War novel

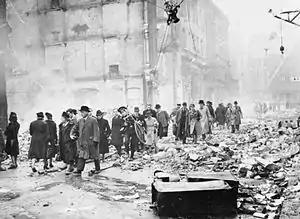
Bomb damage in London, England during World War II

The bombing of London in 1940-1 is the subject of three British novels published in 1943; Graham Greene's "The Ministry of Fear", James Hanley's "No Direction", and Henry Green's "Caught". Greene's later "The End of the Affair" (1951) is set mainly during the flying bomb raids on London of 1944. According to Bernard Bergonzi "[d]uring the war the preferred form of new fiction for new fiction writers [in Britain] was the short story". Although John Cowper Powys's historical novel "Owen Glendower" is set in the fifteenth century historical parallels exist between the beginning of the fifteenth century and the late 1930s and early 1940s: "A sense of contemporataneousness is ever present in "Owen Glendower". We are in a world of change like our own". The novel was conceived at a time when the "Spanish Civil War was a major topic of public debate" and completed on 24 December 1939, a few months after World War II had begun. In the "Argument" that prefaced the (American) first edition of 1941, Powys comments "the beginning of the fifteenth century [...] saw the beginning of one of the most momentous and startling epochs of "transition" that the world has known". This was written in May 1940, and "[t]here can be no doubt" that readers of the novel would have "registered the connection between the actions of the book and the events of their own world".